Cyclone Lili (2019)

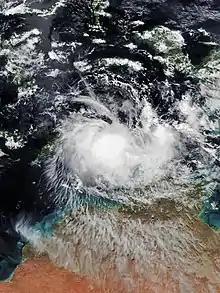
Tropical Cyclone Lili intensifying over the Timor Sea on 9 May

Tropical Cyclone Lili was a small and relatively weak off-season tropical cyclone that brought moderate impacts to the Maluku Islands and East Timor, and mild impacts to other parts of eastern Indonesia and far-northern Australia. It was the latest tropical cyclone to exist in the Australian Bureau of Meteorology's northern tropical cyclone region on record, surpassing Severe Tropical Cyclone Verna of 1977. Lili was the tenth tropical cyclone of the 2018–19 Australian region cyclone season, and the second of which to be named by the Indonesian Agency for Meteorology, Climatology and Geophysics. Lili originated from a tropical low that formed over the Banda Sea on 4 May 2019. The system gradually organised as it tracked slowly southwards, and strengthened into a Category 1 tropical cyclone on the Australian scale on 9 May. Lili reached peak intensity later that day, with ten-minute sustained winds of and a central barometric pressure of 997 hPa (29.44 inHg). The Joint Typhoon Warning Center estimated one-minute mean winds at this time to be at . Weakening commenced soon thereafter, and the system fell below cyclone intensity on 10 May after turning to the west. Lili made landfall in northern East Timor the following day as a weak tropical low, and dissipated shortly afterwards.